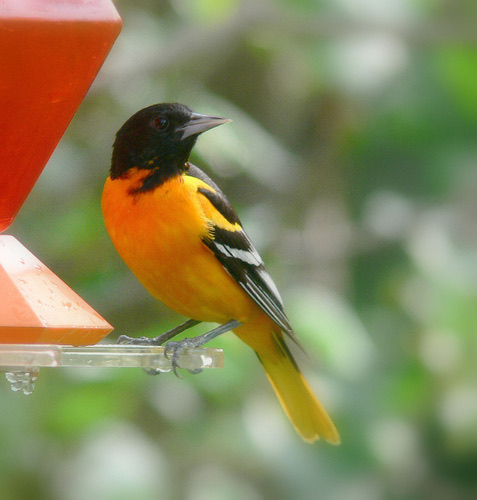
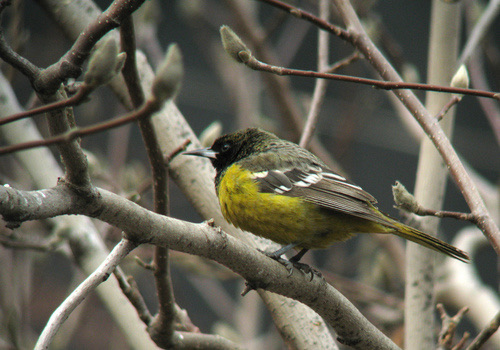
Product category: misc
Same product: yes